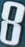
Number: 8